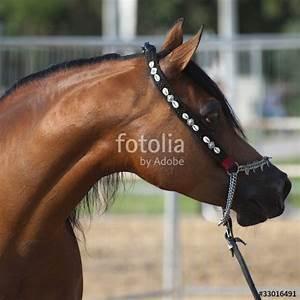
horse